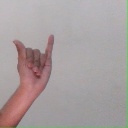
अक्षर: य